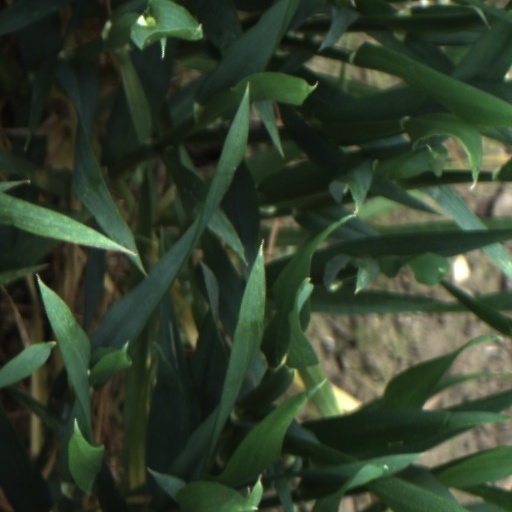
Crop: wheat